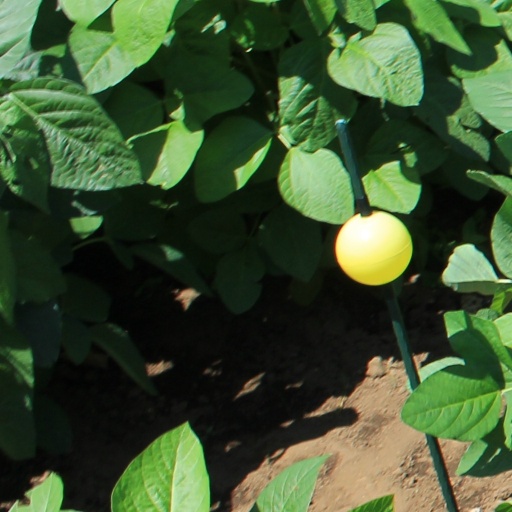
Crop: soybean